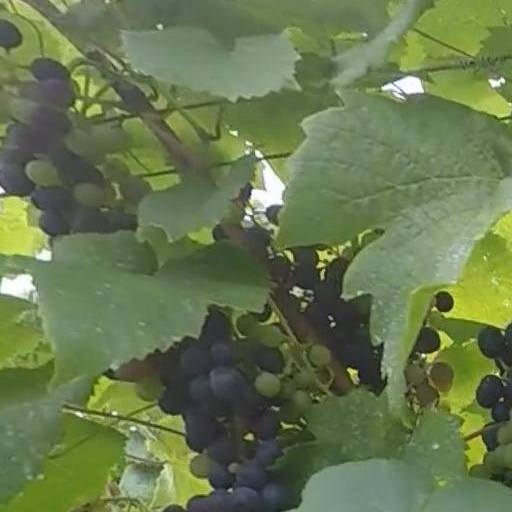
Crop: grape